Women's suffrage in the United States

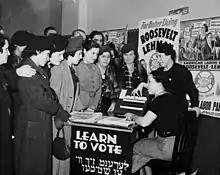
Women surrounded by posters in English and Yiddish supporting Franklin D. Roosevelt, Herbert H. Lehman, and the American Labor Party teach other women how to vote, 1936.

In 1916 Paul formed the National Woman's Party (NWP). Once again the women's movement had split, but the result this time was something like a division of labor. The NAWSA burnished its image of respectability and engaged in highly organized lobbying at both the national and state levels. The smaller NWP also engaged in lobbying but became increasingly known for activities that were dramatic and confrontational, most often in the national capital. One form of protest was the watchfires, which involved burning copies of President Wilson's speeches, often outside the White House or in the nearby Lafayette Park. The NWP continued to hold watchfires even as the war began, drawing criticism from the public and even other suffrage groups for being unpatriotic.